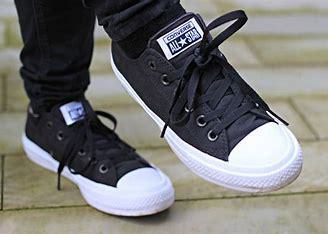
Brand: Converse
Model: All Star Ox